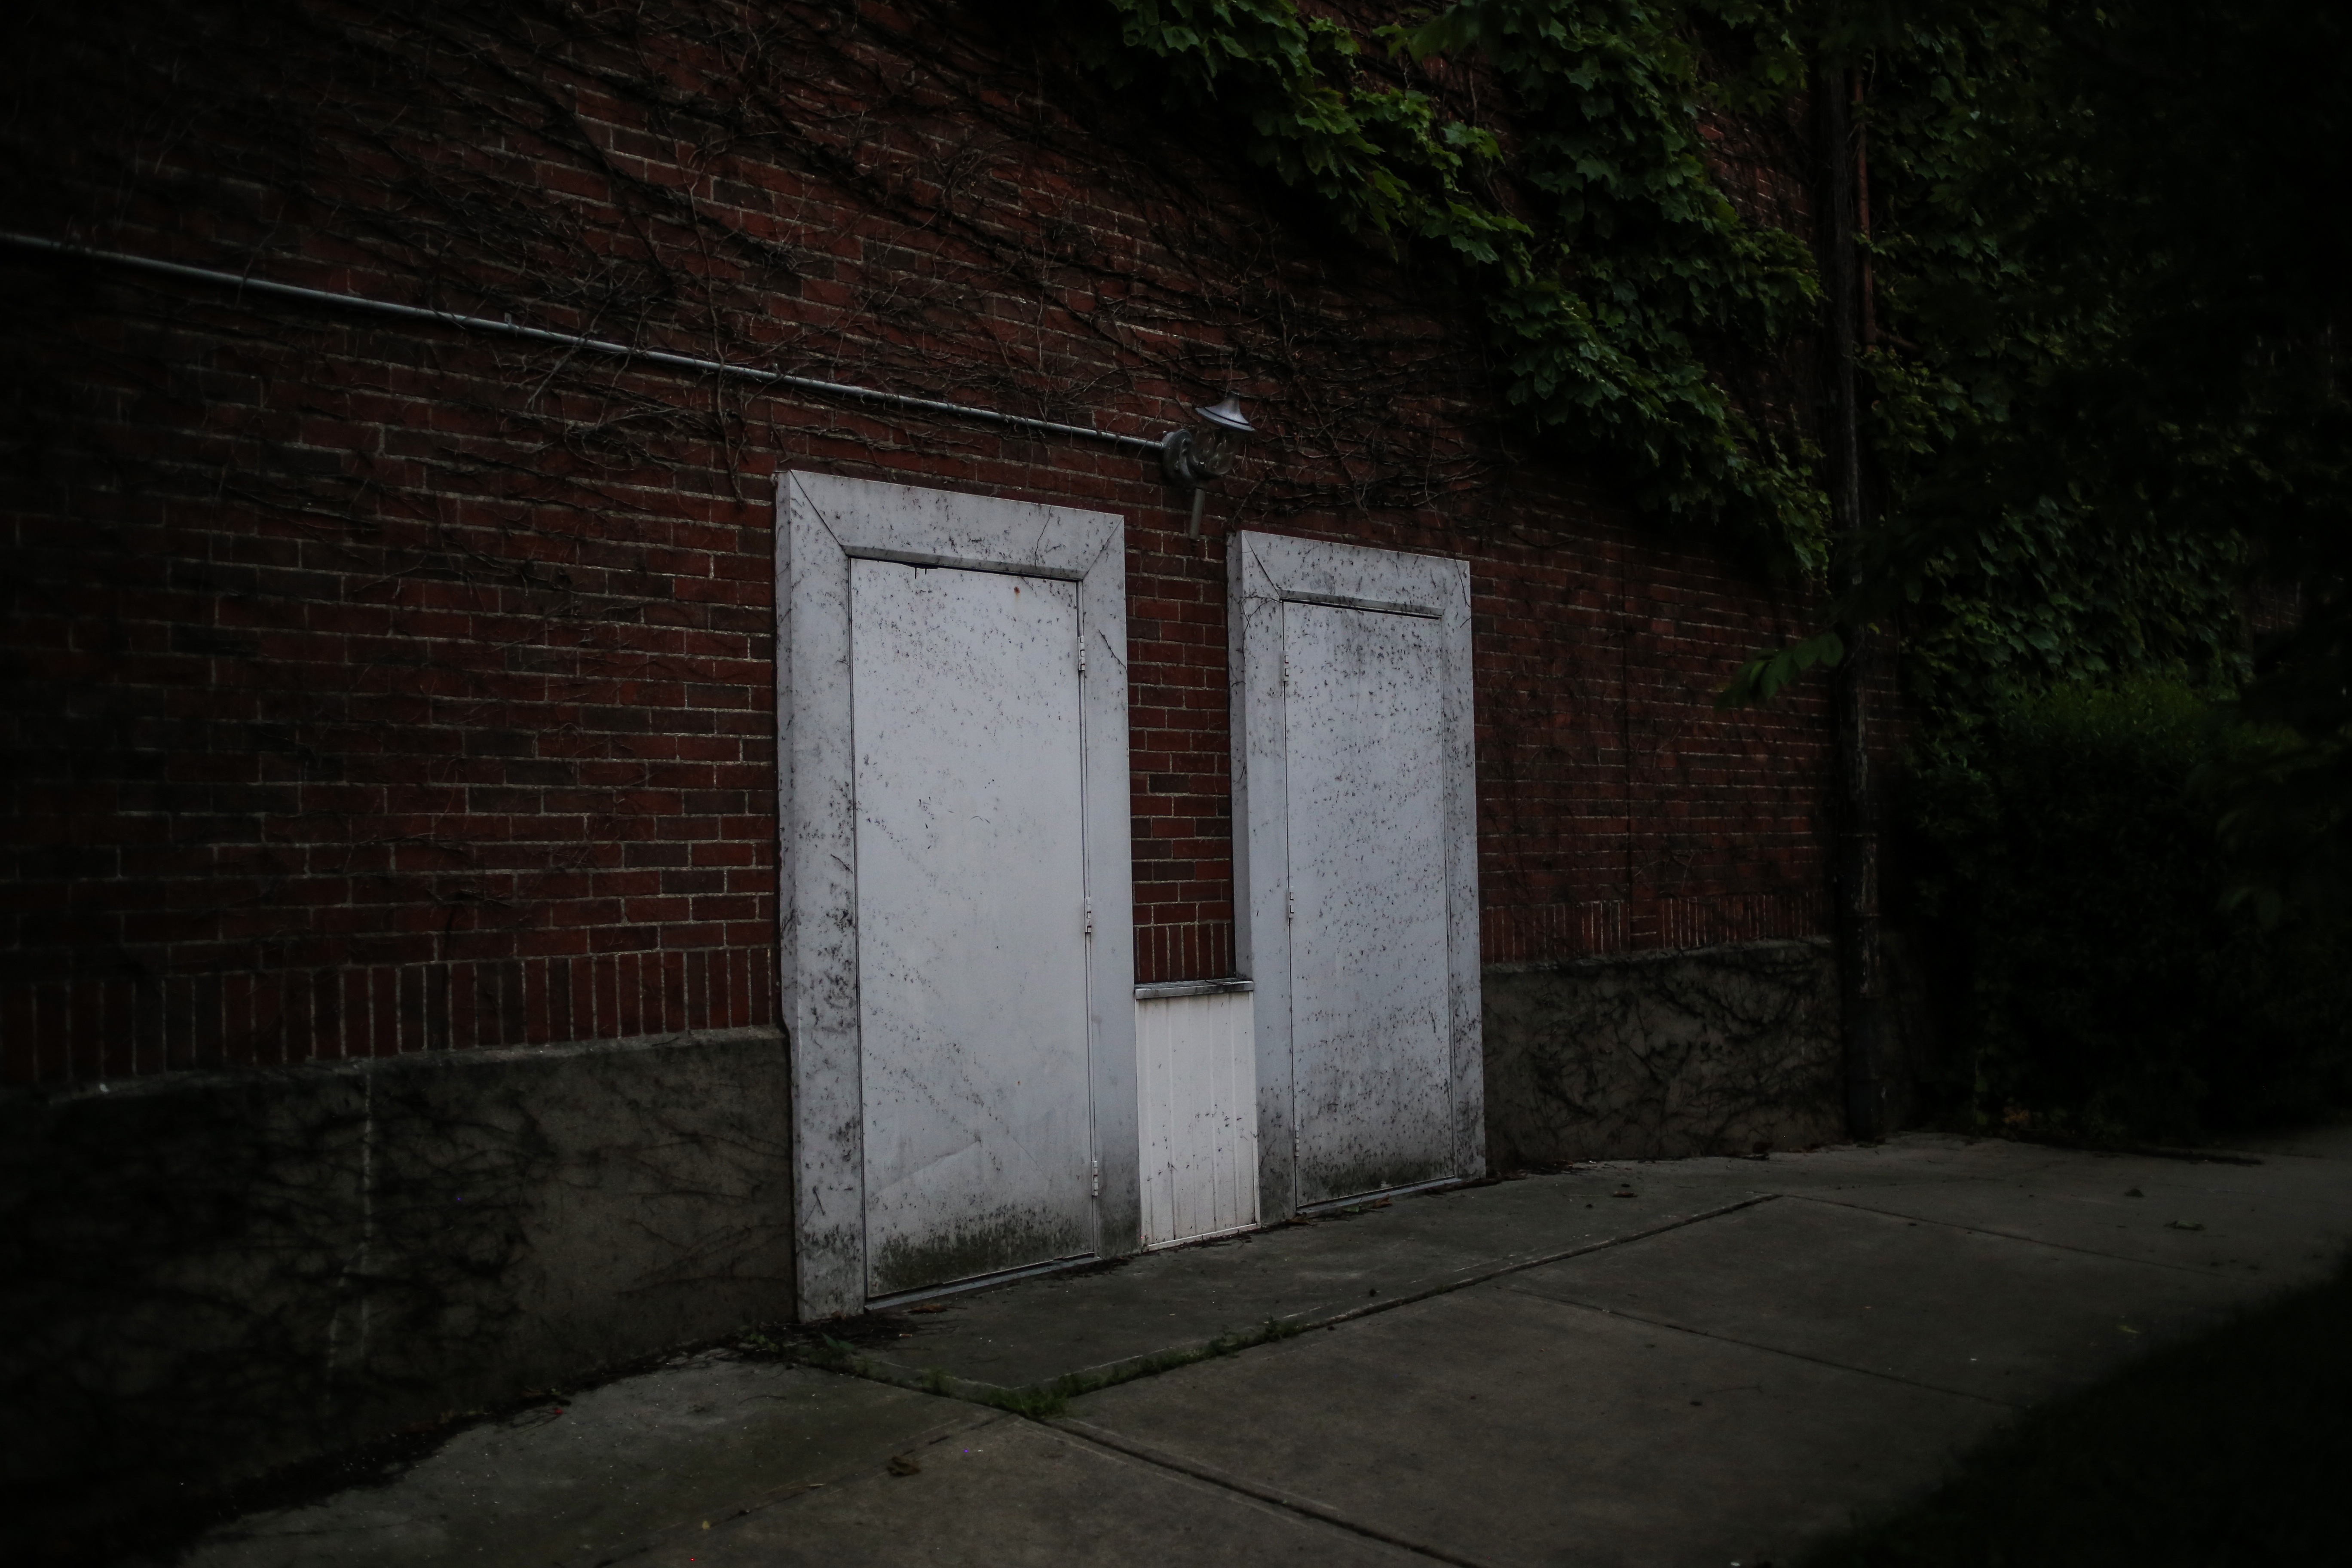
light, house, building, alley, home, wall, darkness, chapel, rural area